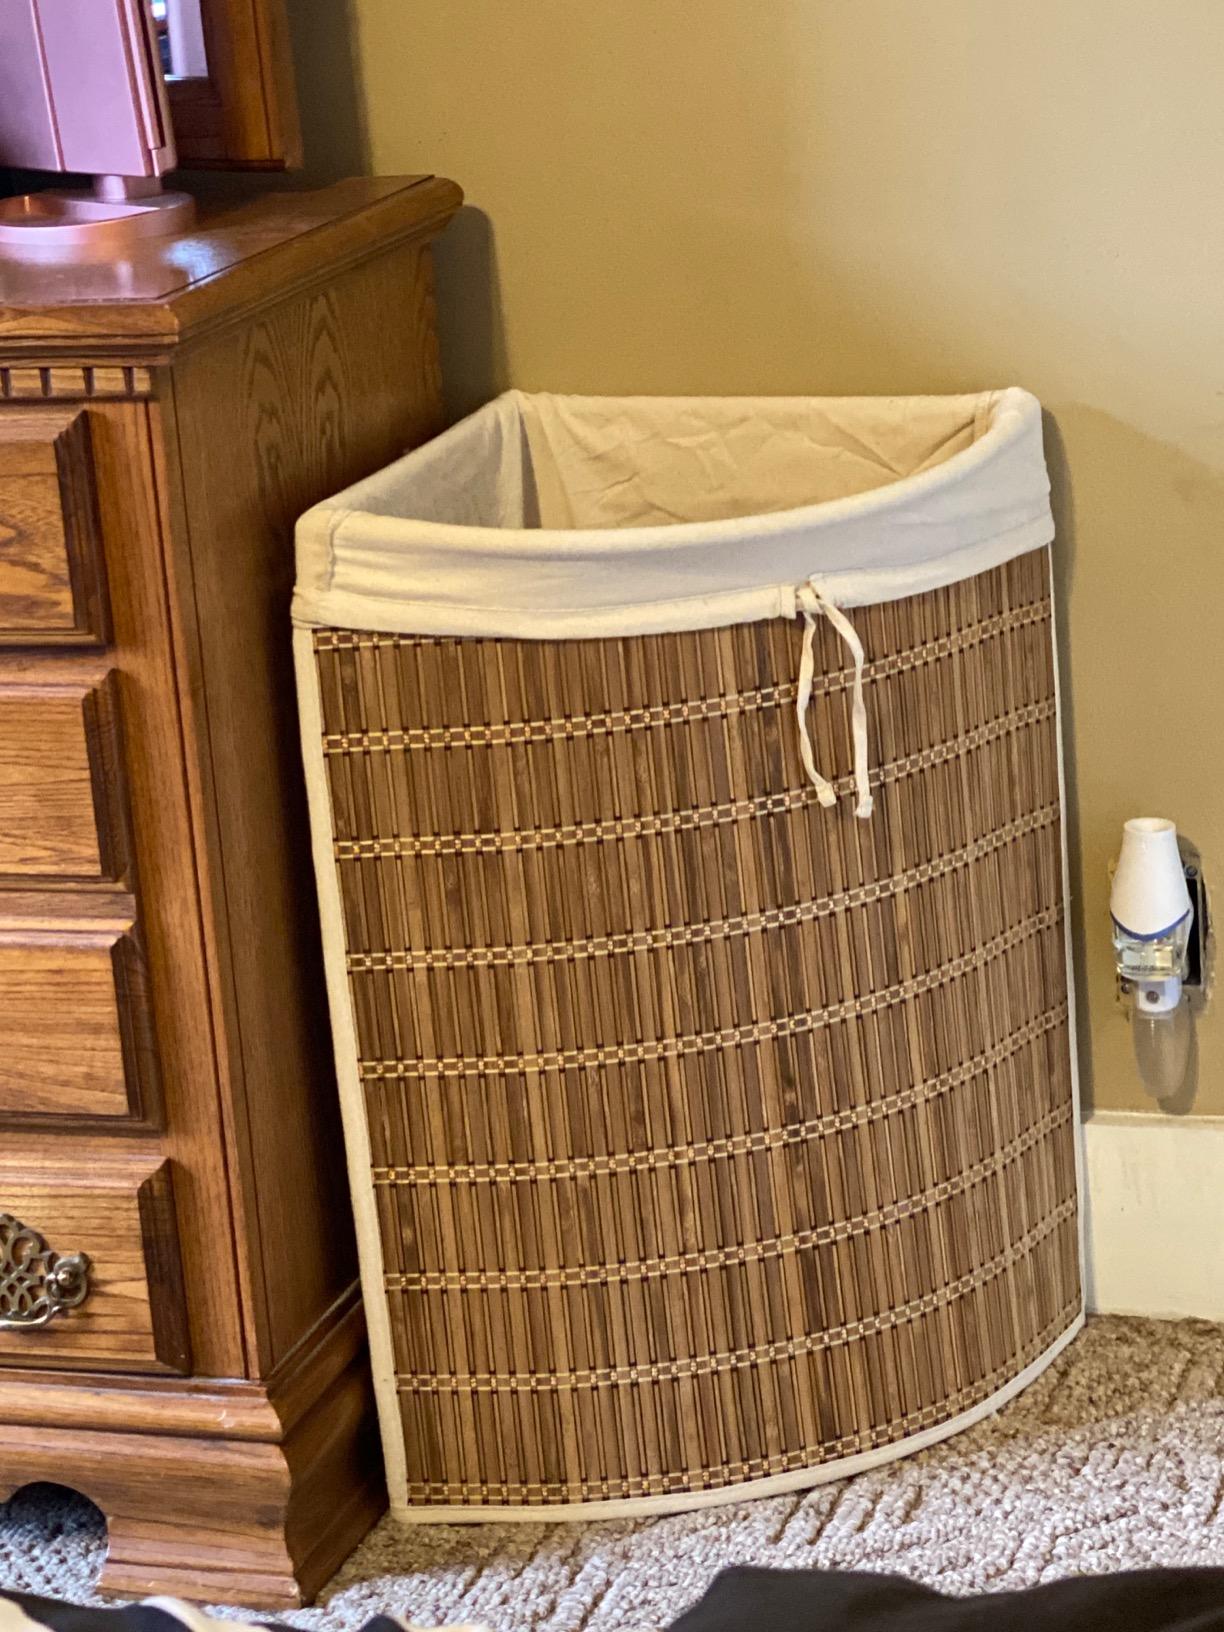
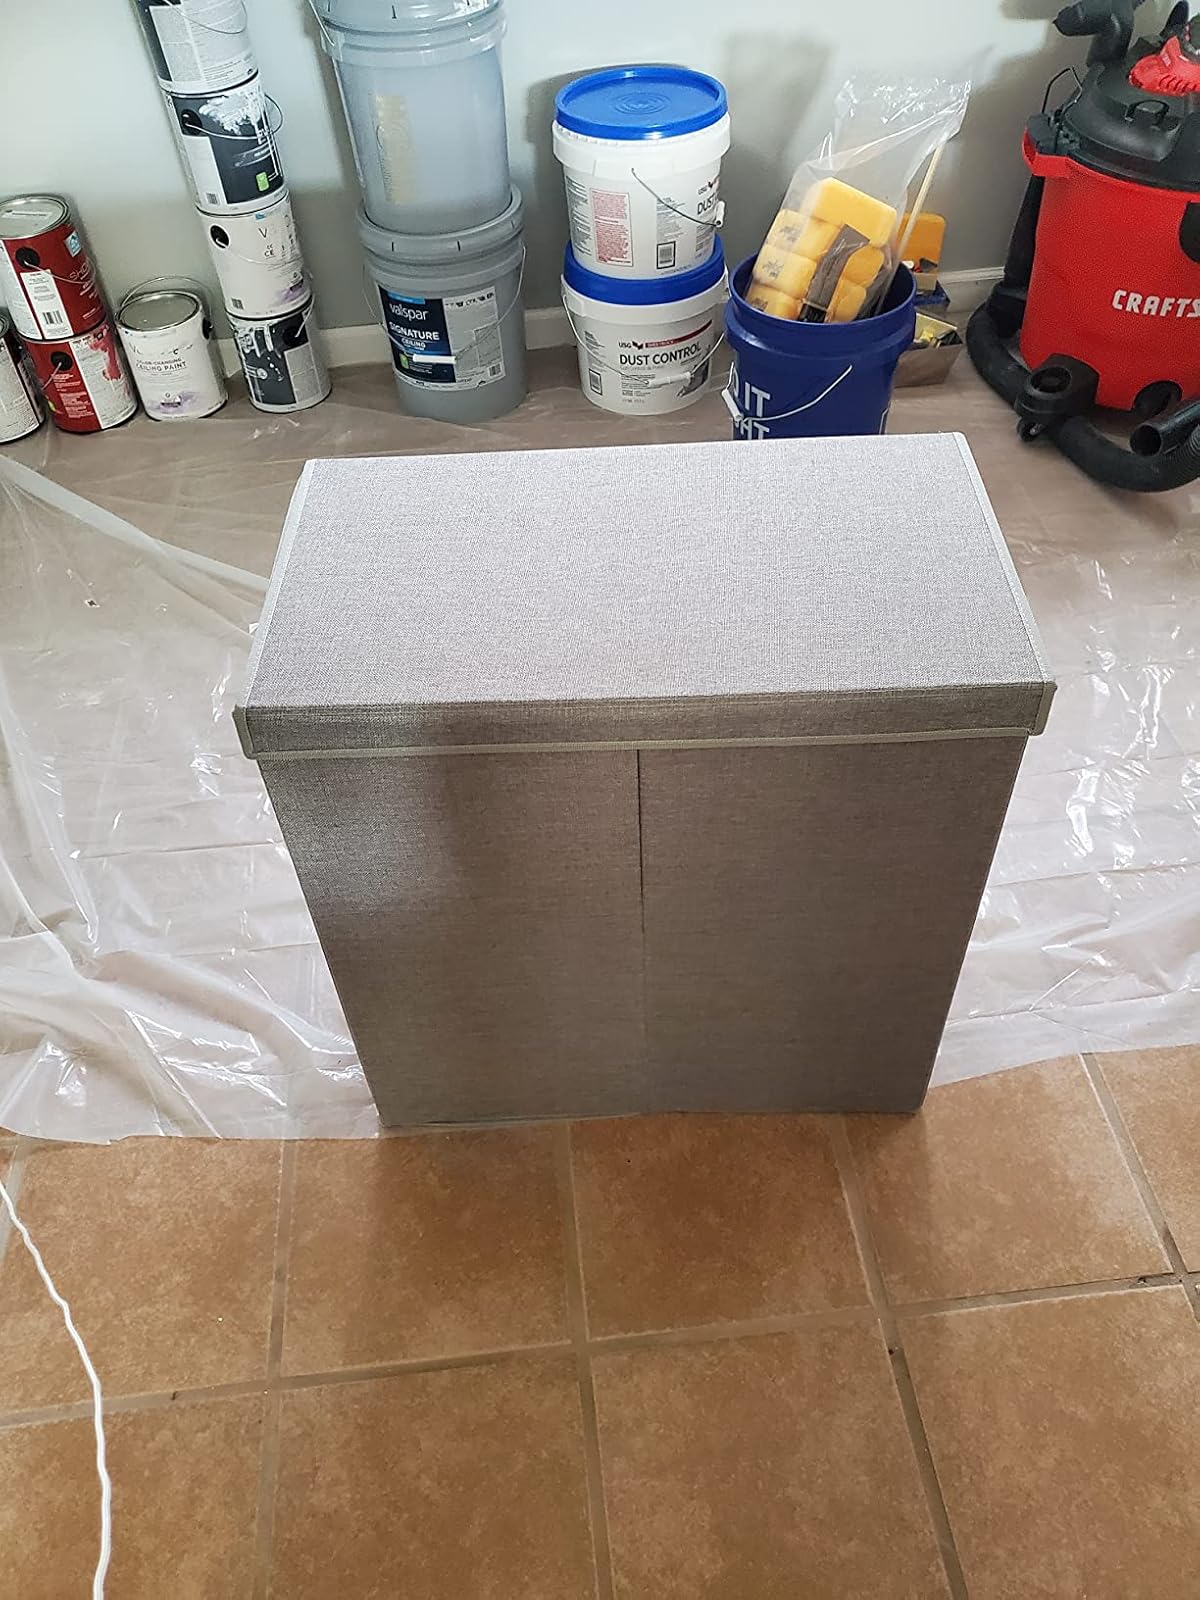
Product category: items_hamper
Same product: no